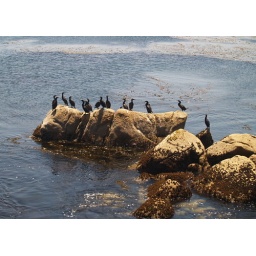
There were tons of these black birds in this one area along Cannery Row - behind an abandoned building.